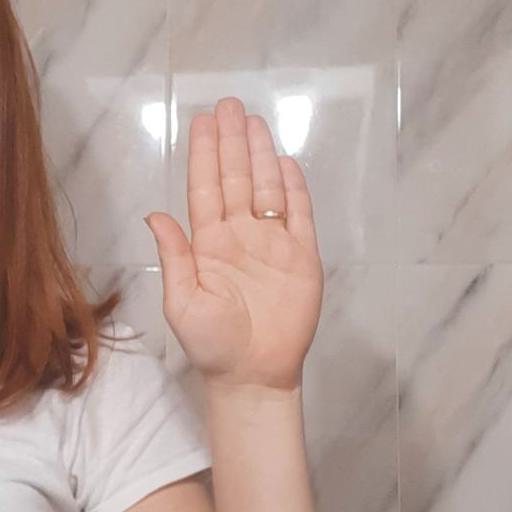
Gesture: stop